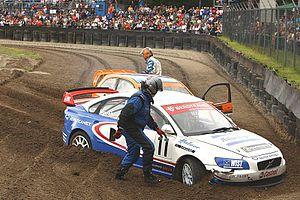
On désigne par zone de dégagement la surface libre qui longe la piste d'un circuit automobile, principalement à l'extérieur des courbes et des virages, permettant l'arrêt passif ou actif d'un véhicule. Ces zones, généralement bitumées ou remplies de graviers, permettent aux pilotes de gérer au mieux une sortie de piste, protègent les commissaires de course et les spectateurs, et peuvent éviter de graves dommages aux machines de course.